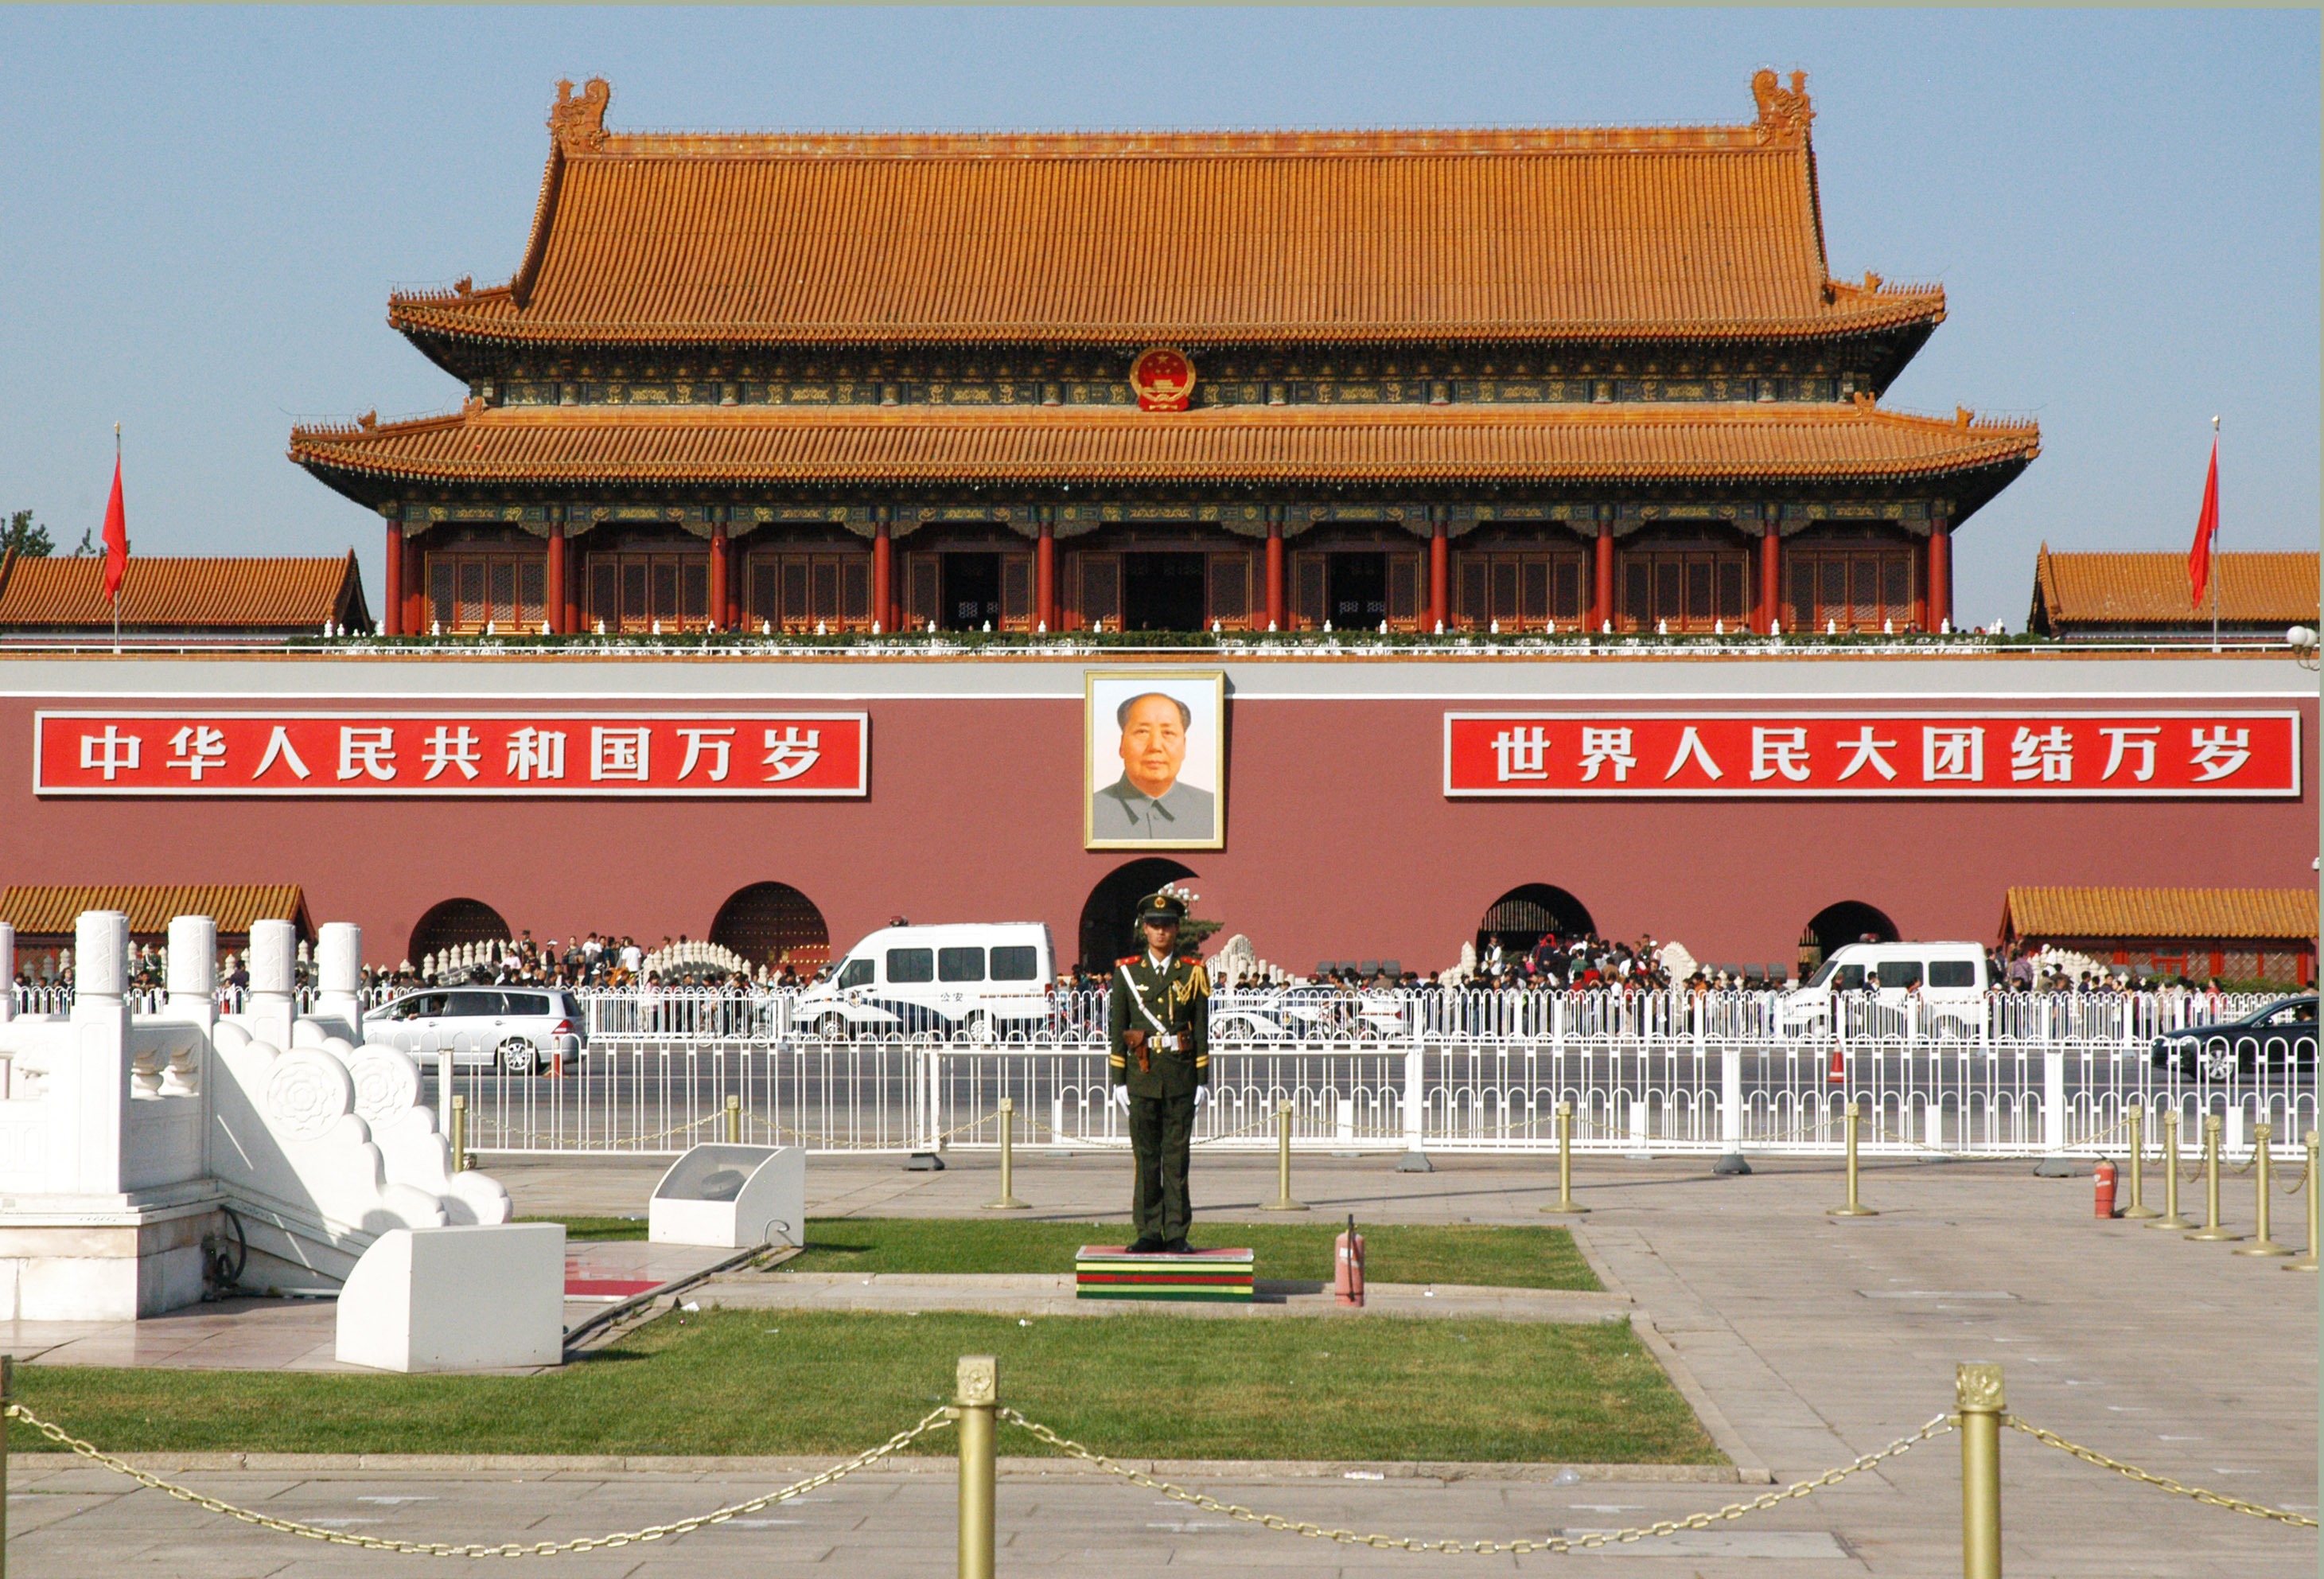
building, palace, military, soldier, plaza, asia, landmark, tourism, gate, security, place of worship, temple, shrine, uniform, culture, china, chinese architecture, protect, palast, guards, armed, defend, historic site